Christmas traditions

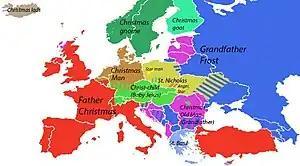
Christmas gift-bringers in Europe

Several nations have issued commemorative stamps at Christmastide. Postal customers will often use these stamps to mail Christmas cards, and they are popular with philatelists. These stamps are regular postage stamps, unlike Christmas seals, and are valid for postage year-round. They usually go on sale between early October and early December and are printed in considerable quantities.